Careless (novel)

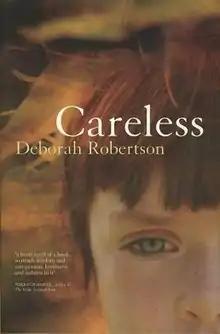

Careless is a 2006 novel by Australian author Deborah Robertson.